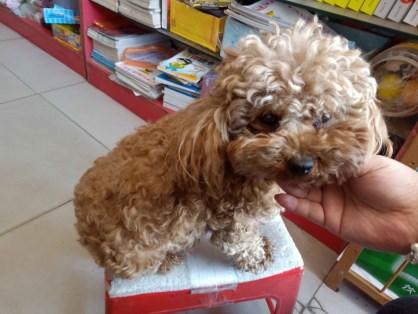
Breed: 7449-n000128-teddy